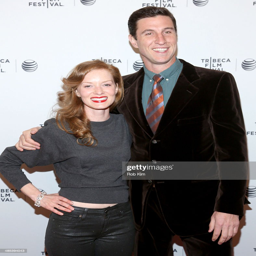
actors attend the premiere during festival .